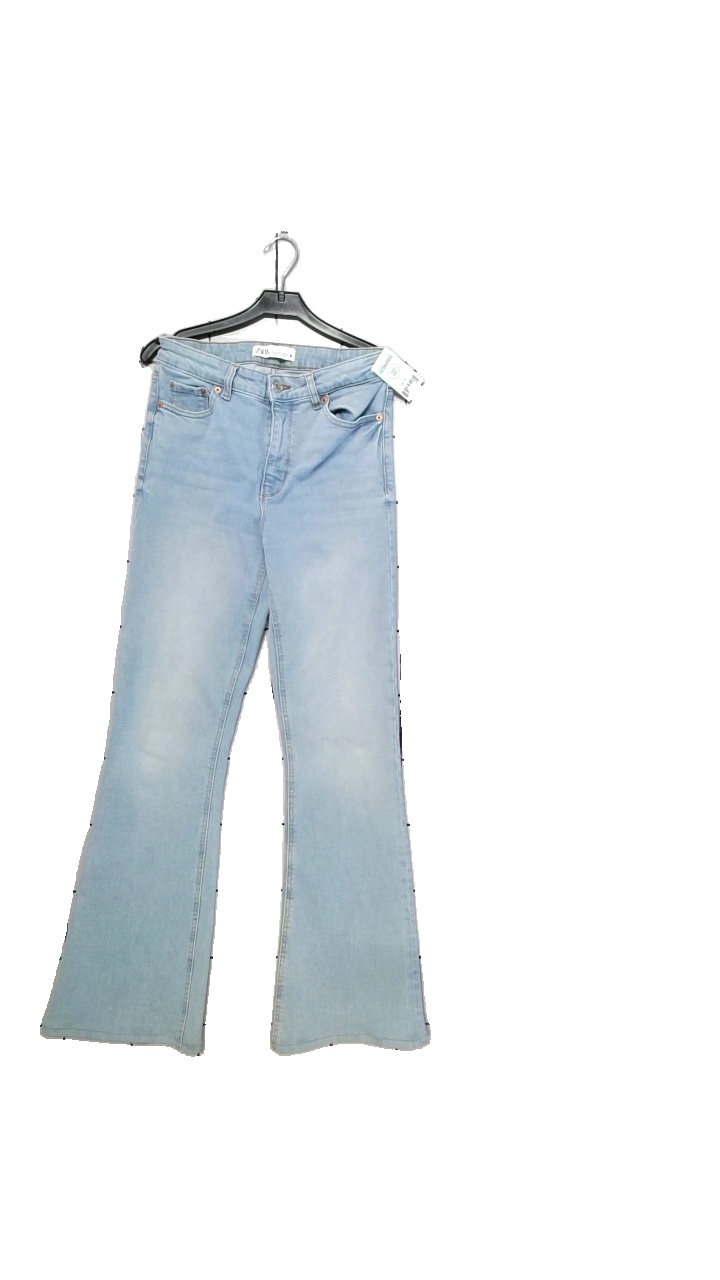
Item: Jeans (Ladies)
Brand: Zara
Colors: Blue
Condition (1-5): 3
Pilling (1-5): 5
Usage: Reuse
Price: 50-100